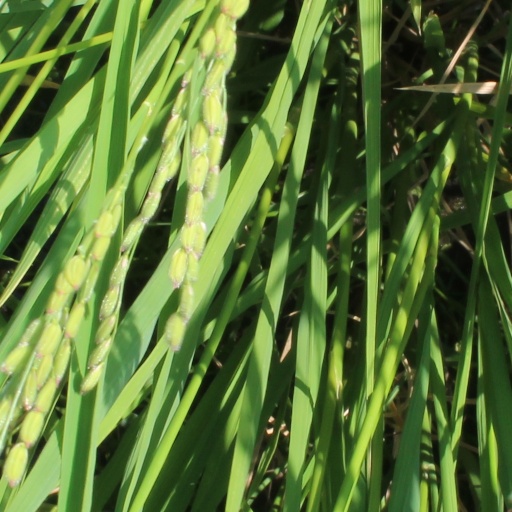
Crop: rice